John Goossens

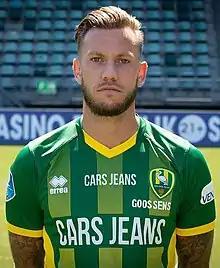
Goossens in 2018

John Goossens (born 25 July 1988) is a Dutch former professional footballer who mainly played as a defensive midfielder, although he was capable of playing in several positions in midfield, and even as a left winger. Since his retirement from football in 2022, he has worked as a financial counsellor for professional footballers.